National Trust

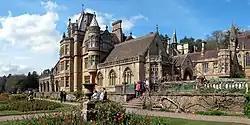
In 2002 the Trust acquired Tyntesfield, a Victorian Gothic mansion.

After World War II the National Land Fund was set up by the government as a "thank-offering for victory" with the purpose of using money from the sale of surplus war stores to acquire property in the national interest. The scheme also allowed for the transfer to the Trust of historic houses and land left to the government in payment of estate duty. The first open space acquired by the Trust under the Land scheme was farmland at Hartsop in the Lake District; the first country house was Cotehele in Cornwall. Later acquisitions included Hardwick Hall, Ickworth House, Penrhyn Castle and Sissinghurst Castle Garden. The Land Fund was replaced in 1980 by the National Heritage Memorial Fund.